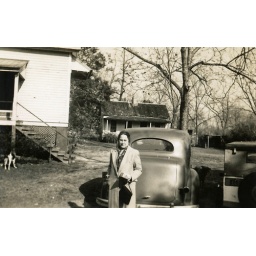
Mary Joiner in back of car at house in Thomasville